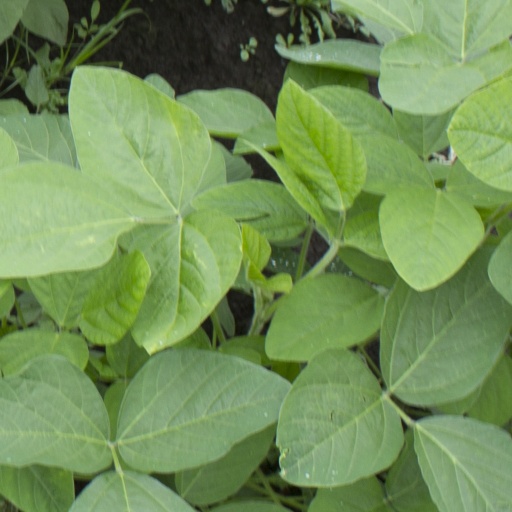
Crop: soybean